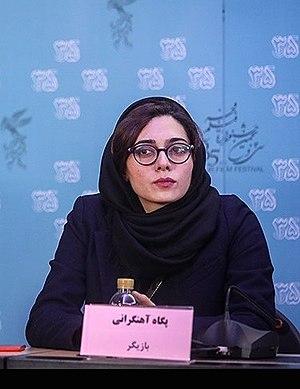
Pegah Ahangarani est une actrice et réalisatrice iranienne.